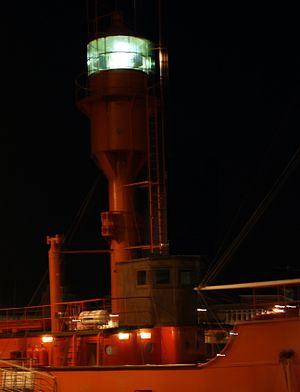
Phare d'un bateau-feu dans la nuit (Sandettié).
Un bateau-phare est un bateau de construction spéciale, faisant partie de la flotte des bateaux de servitude, doté d'un mât tubulaire portant un phare, parfois deux à l'image de certains lightships américains ou canadiens. Il était destiné à faciliter la navigation en indiquant un danger à l'approche des côtes ou dans les passes étroites ou difficiles.